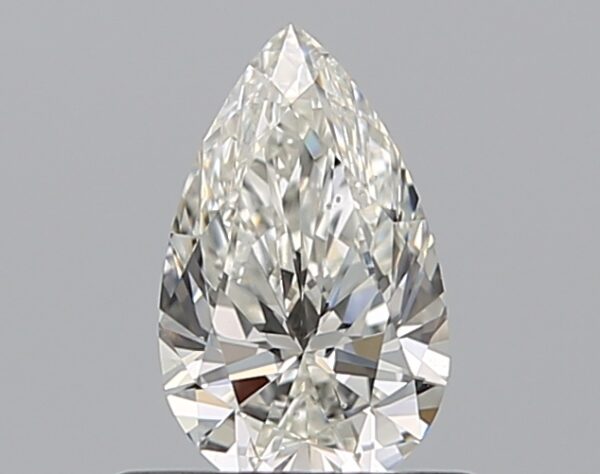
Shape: pear
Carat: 0.5
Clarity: SI1
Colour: H
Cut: EX
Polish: EX
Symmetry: VG
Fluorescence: M
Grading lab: GIA
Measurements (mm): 7.16 x 4.35 x 2.68